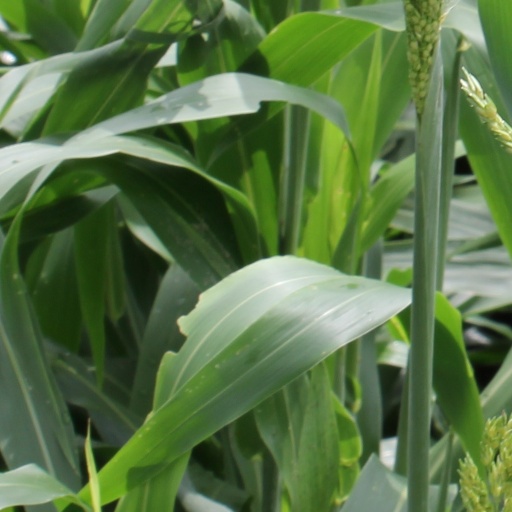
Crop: sorghum